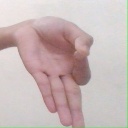
अक्षर: ज्ञ